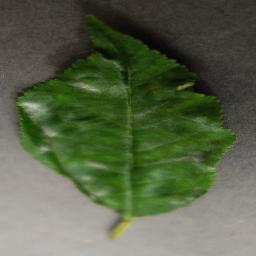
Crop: cherry
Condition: (including_sour)_powdery_mildew